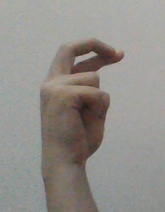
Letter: zay